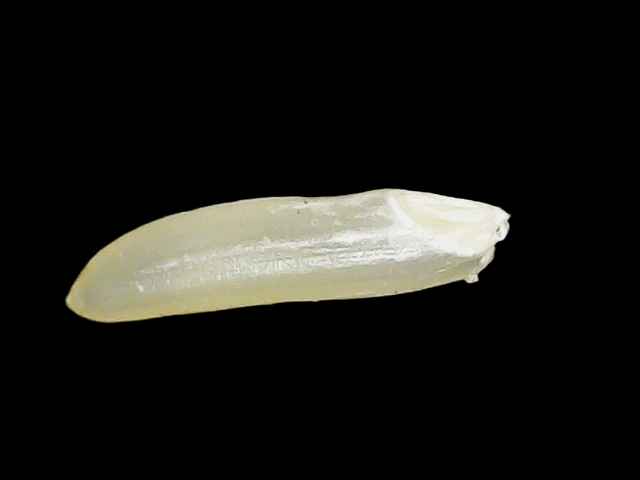
Rice variety: Binadhan25